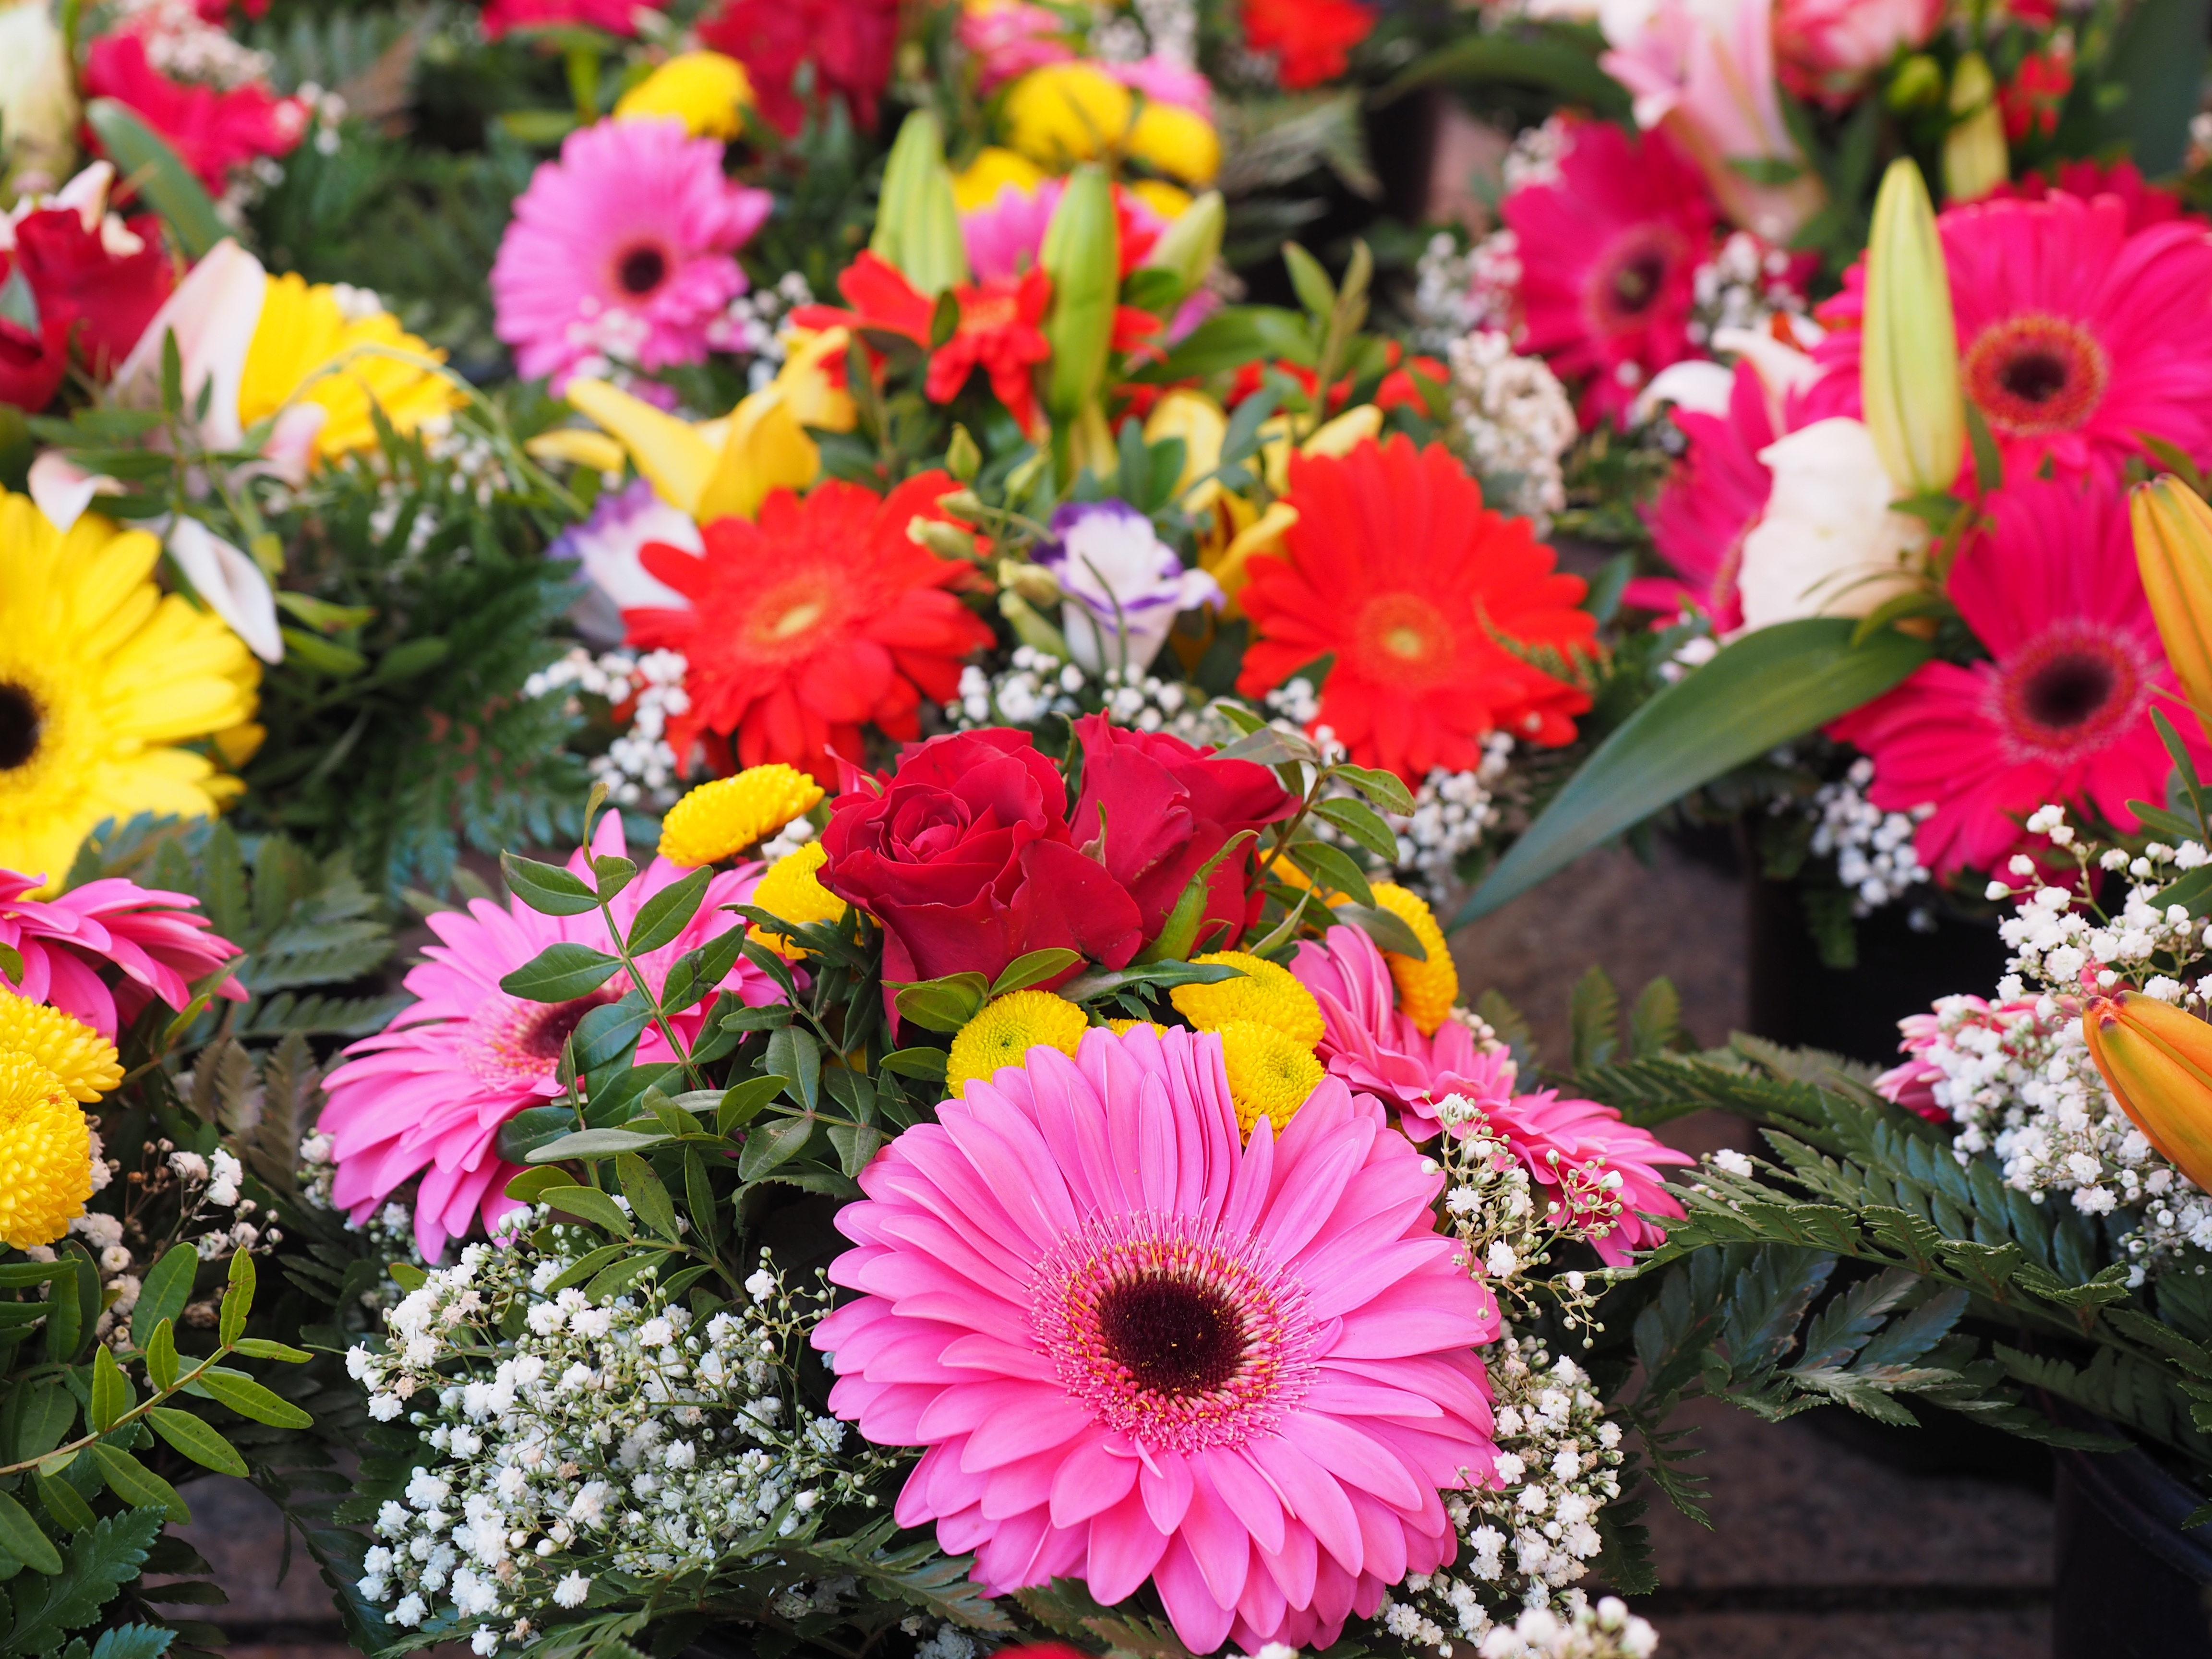
plant, flower, petal, bouquet, red, color, colorful, yellow, pink, flora, roses, gerbera, floristry, flowering plant, daisy family, flower bouquet, cut flowers, floral design, annual plant, land plant, flower arranging